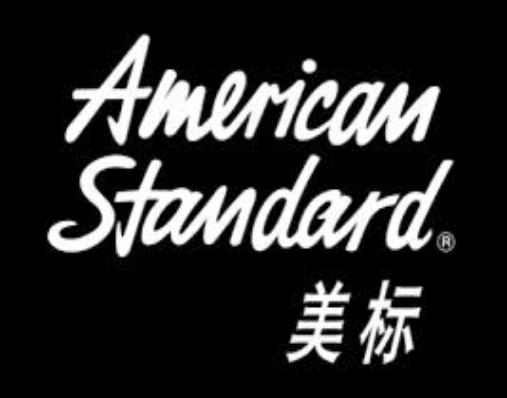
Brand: American Standard
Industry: Necessities